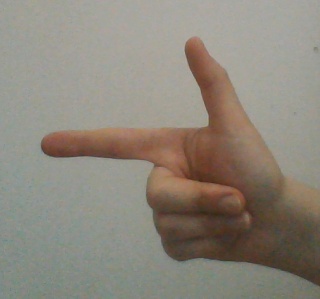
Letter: yaa